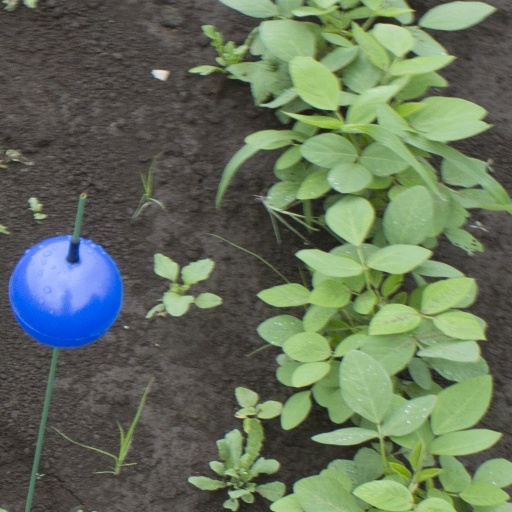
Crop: soybean